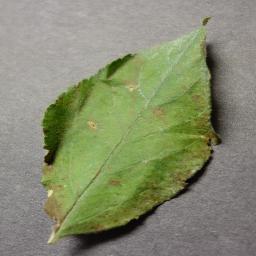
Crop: apple
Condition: cedar_rust